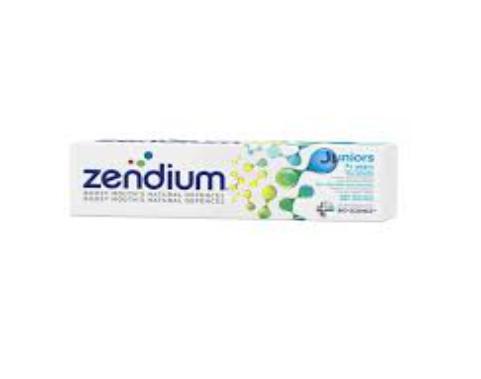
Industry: Medical